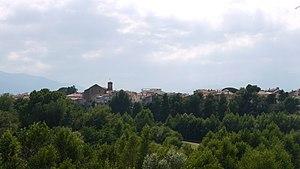
Vue du Boulou depuis le complexe sportif des Echards
Le Boulou est une commune française située dans le département des Pyrénées-Orientales, en région Occitanie.